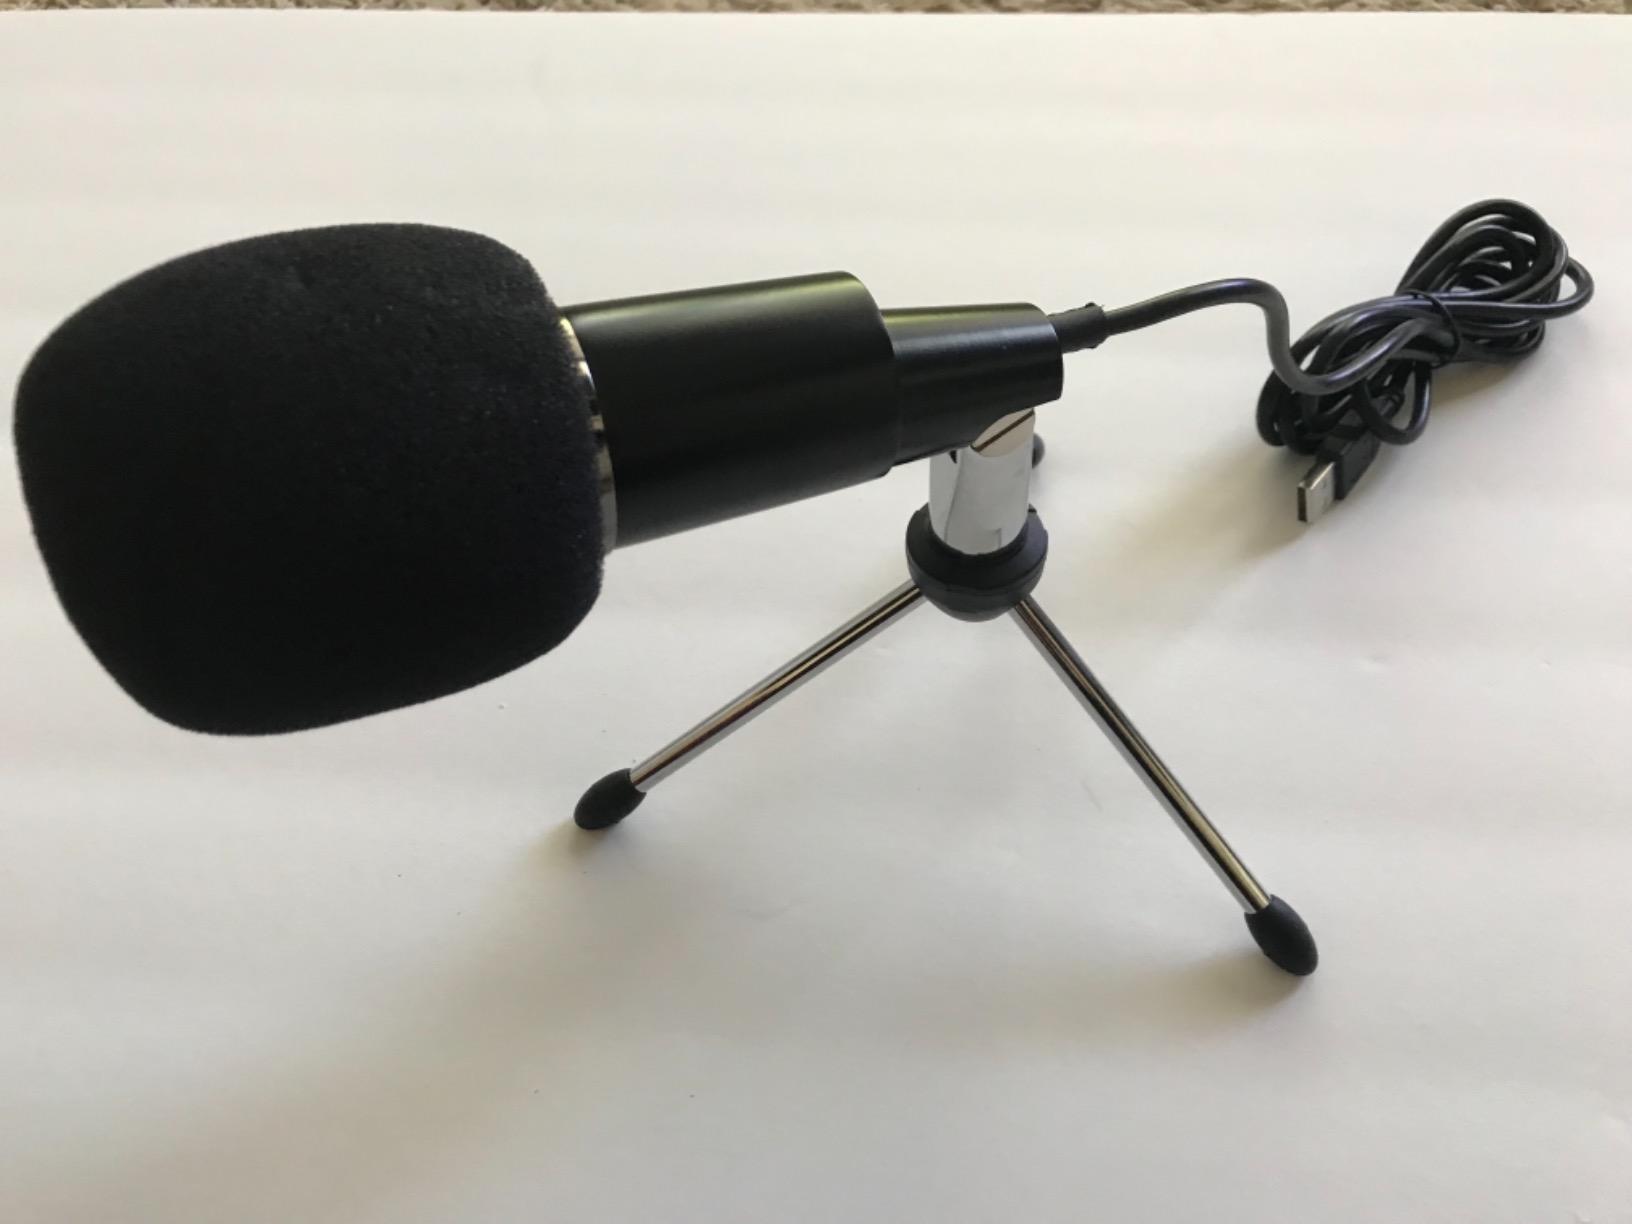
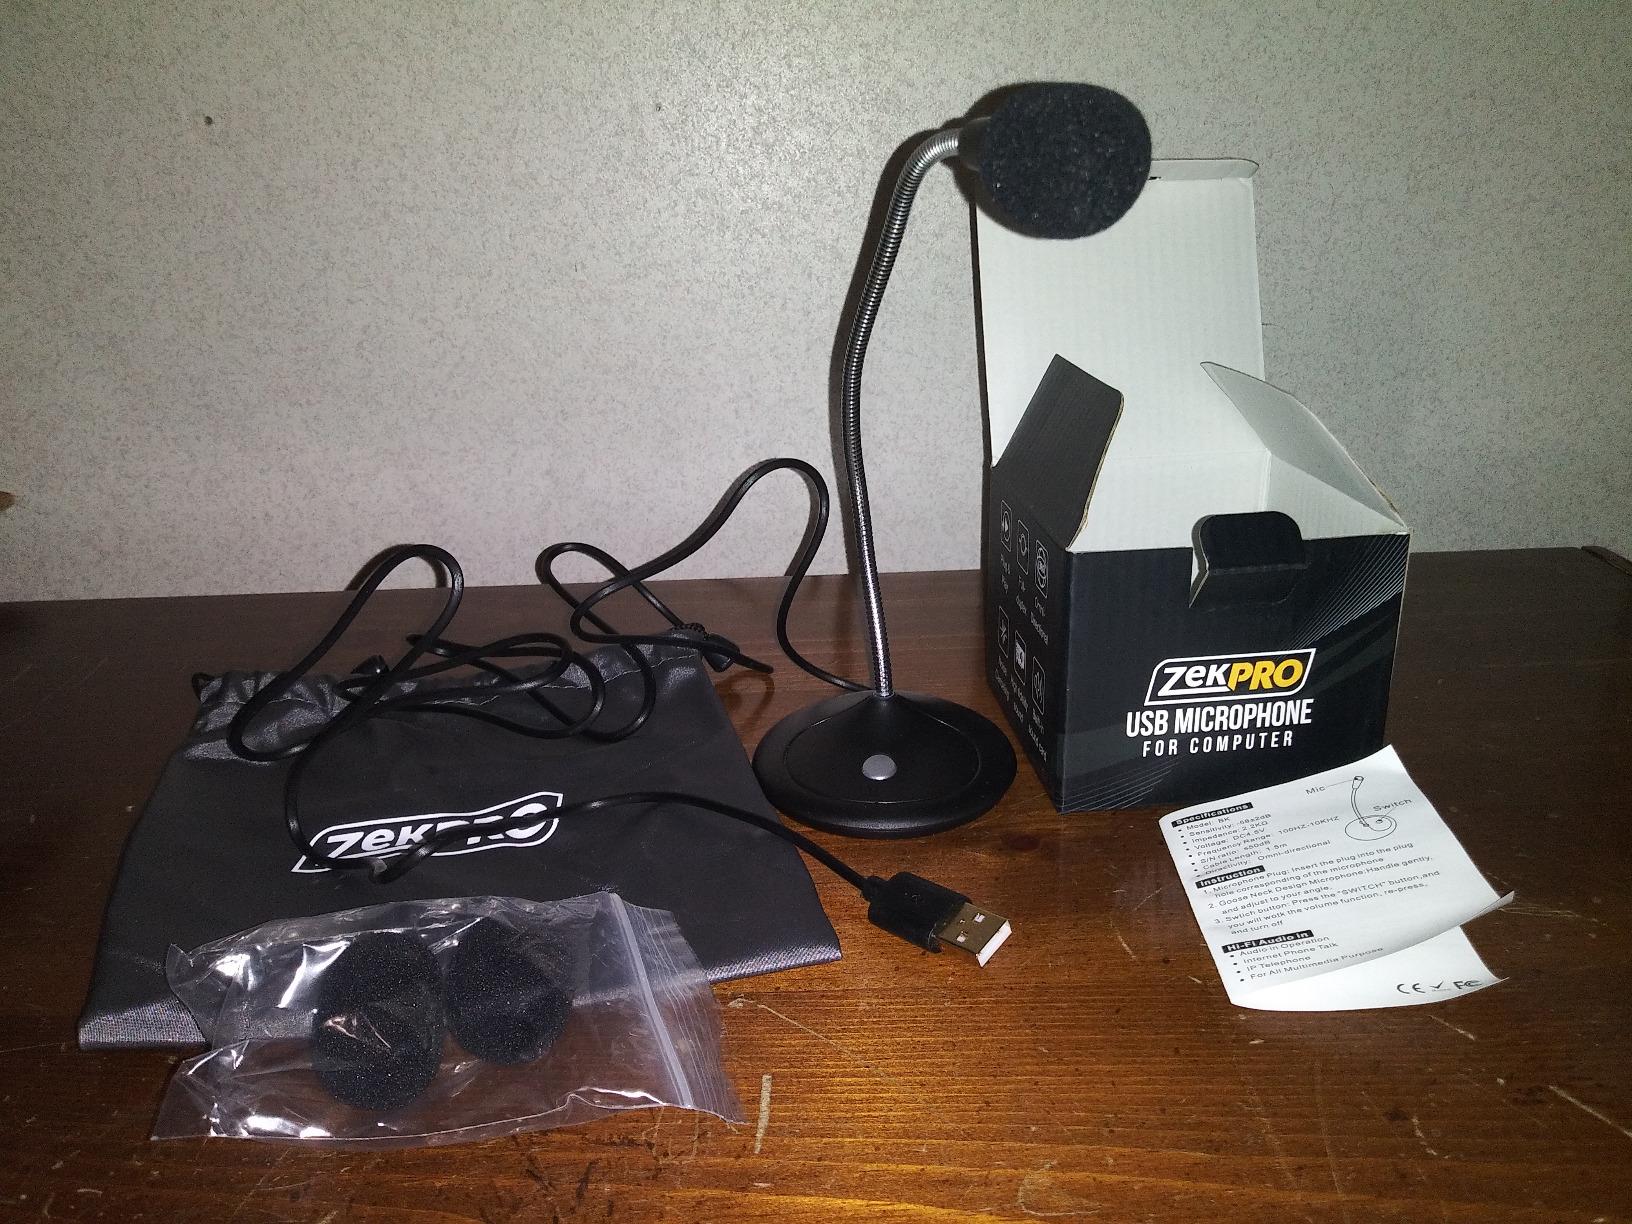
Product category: microphone
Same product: no